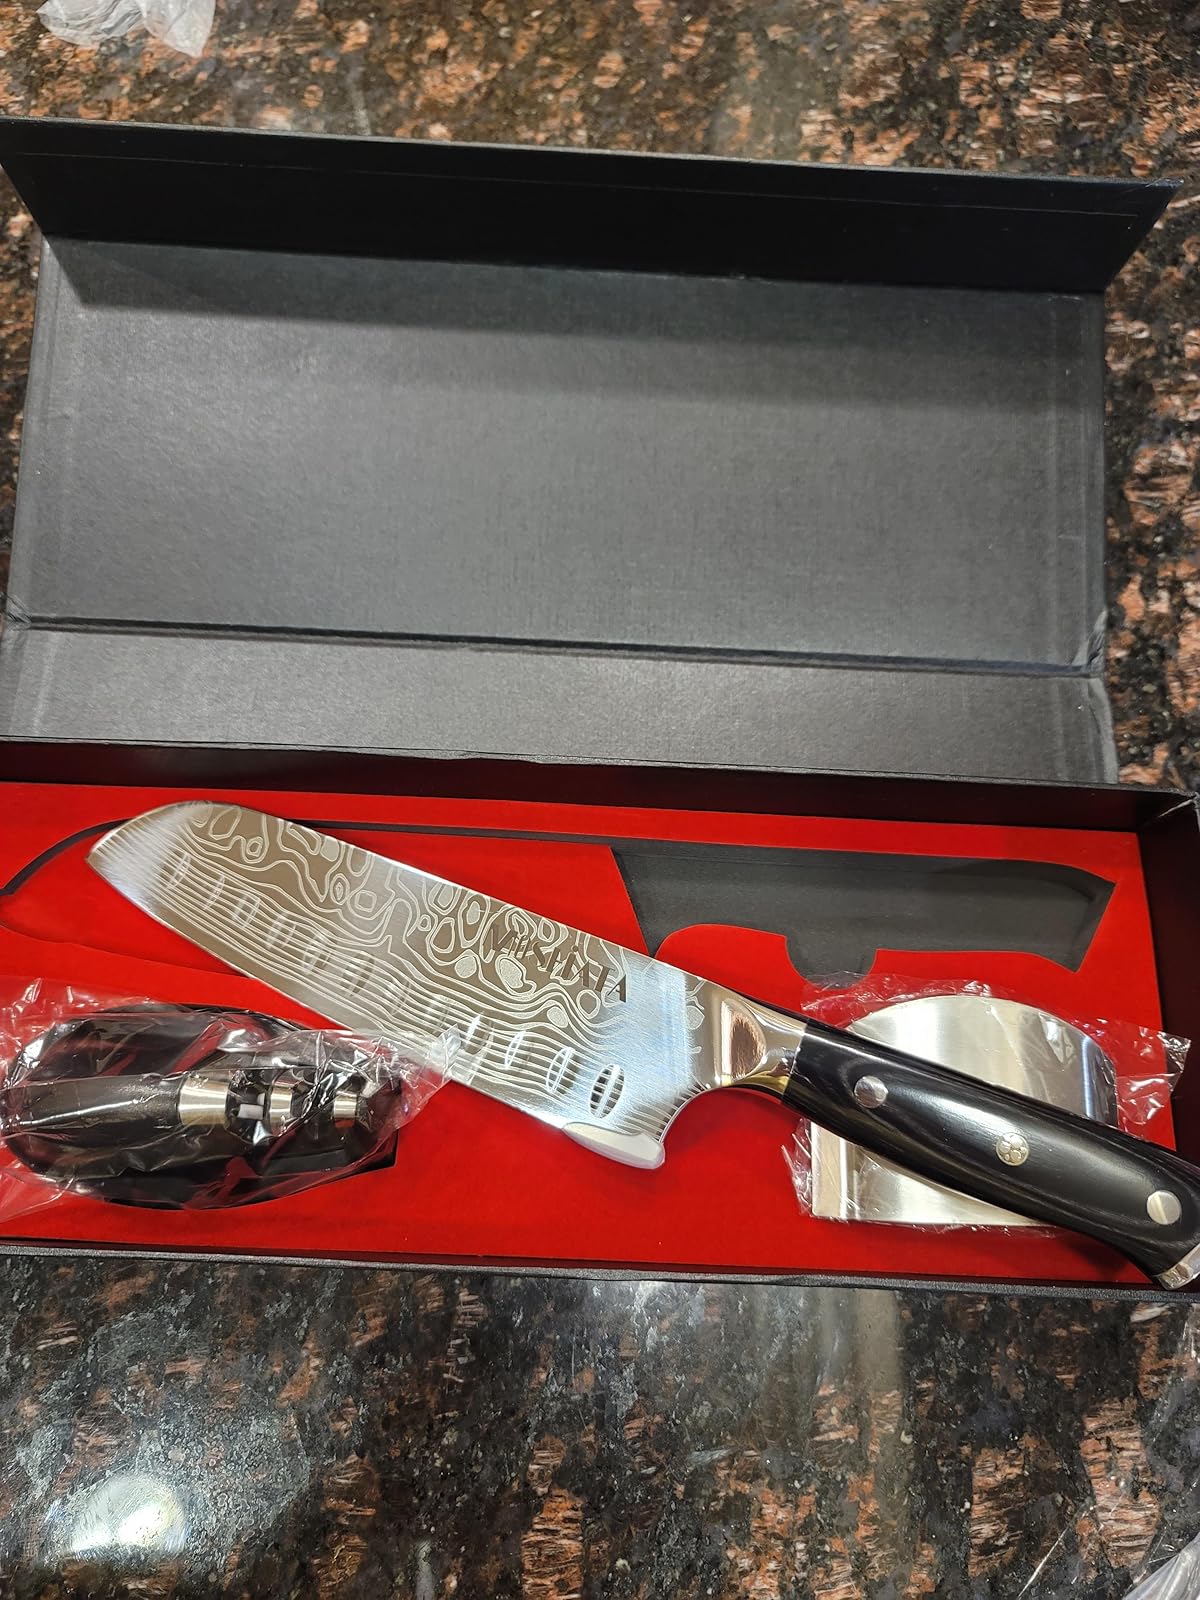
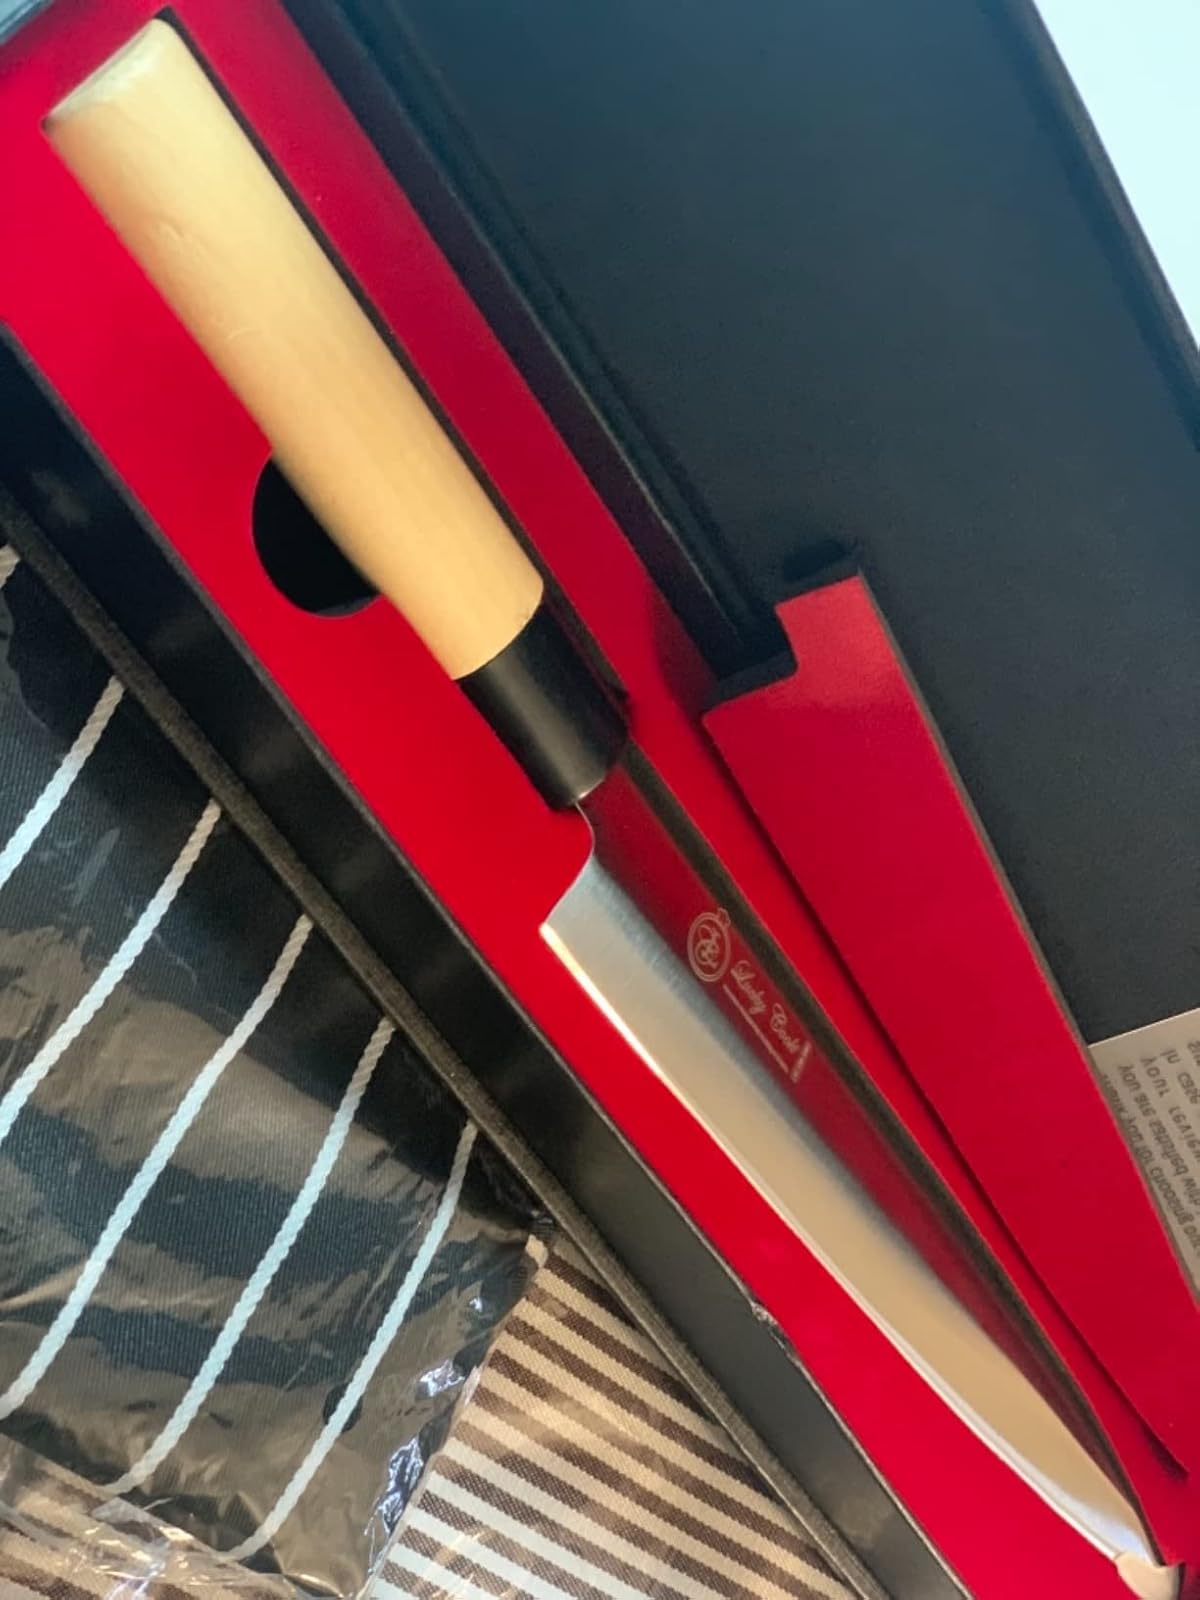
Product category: items_knife
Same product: no